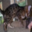
Label: cat